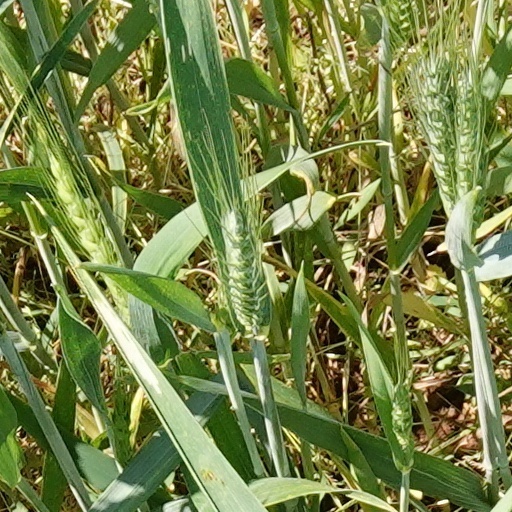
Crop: wheat